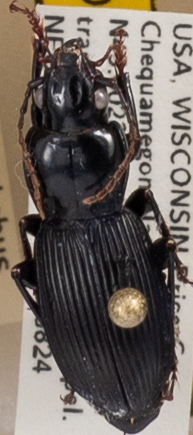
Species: Pterostichus coracinus
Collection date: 2021-08-24
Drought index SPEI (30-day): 0.578
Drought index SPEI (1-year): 0.144
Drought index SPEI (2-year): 1.242